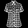
Label: Shirt